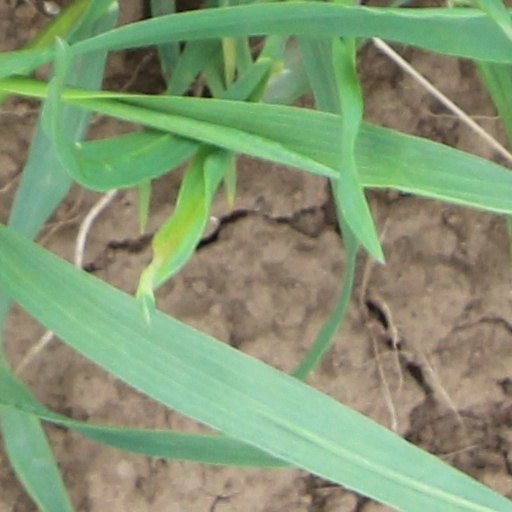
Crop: wheat